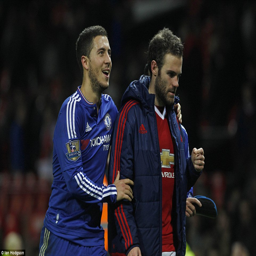
soccer player , who led forward line , and person embrace as they make their way off the pitch